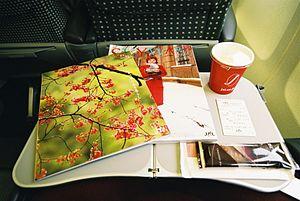
Skyward est un magazine inflight mensuel édité par la compagnie aérienne japonaise Japan Airlines.
Skyward est un magazine inflight mensuel édité par la compagnie aérienne japonaise Japan Airlines pour être distribué gratuitement à bord de ses avions de ligne pendant leurs vols passagers.